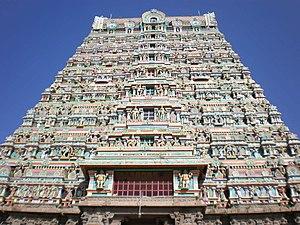
Tenkasi ou Tenkashi, est une ville du Tamil Nadu situé au piémont des Ghâts Occidentaux. La cité est connue pour son temple de Kashi Vishwanathar et pour sa proximité avec Courtallam, une destination touristique célèbre pour ses nombreuses chutes d'eau.